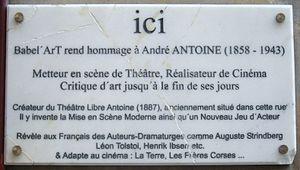
Plaque commémorative, 10 rue André-Antoine, Paris 18e. «
La rue André-Antoine est une voie du 18ᵉ arrondissement de Paris, en France.
André Antoine est un comédien, metteur en scène, directeur de théâtre, réalisateur et critique dramatique français, né le 31 janvier 1858 à Limoges, et mort le 19 octobre 1943 au Pouliguen. il repose au cimetière de Camaret-sur-Mer.